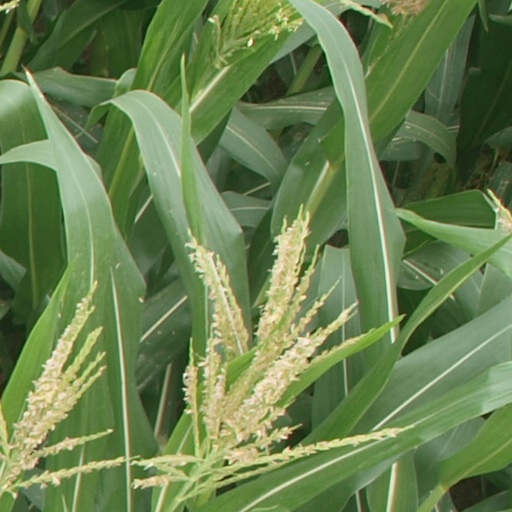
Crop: maize; corn